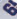
Number: 6